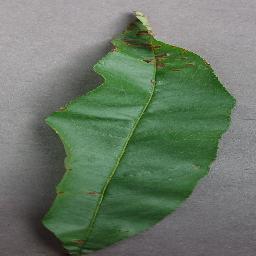
Label: Peach___Bacterial_spot